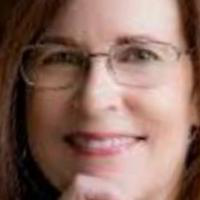
Age group: age 31-40